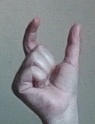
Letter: nun